The Crimson Field

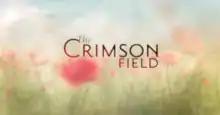

The Crimson Field is a British period drama television series that was broadcast beginning on BBC One on 6 April 2014. The series shows the lives of medics and the patients at a fictional field hospital in France during the First World War.